2000 Marana V-22 crash

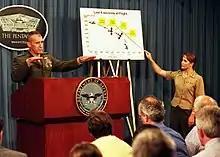
Lt. General Fred McCorkle briefs reporters on the investigation in the April 2000 V-22 crash.

Shortly after the crash an investigation was commissioned to determine its cause. The investigation ruled out most possible causes and narrowed in on the aircraft's rate of descent as the primary cause. Investigators compared the mishap aircraft's actual rate of descent with the V-22 flight manual's required rate of descent and found discrepancies. As the V-22 descended to land it was dropping at 2,000 feet a minute, well above the prescribed 800 feet a minute. The speed caused the aircraft to enter an aerodynamic condition known as vortex ring state. In this condition, a vortex envelops the rotor, causing an aircraft to lose lift, in essence descending in its own downwash.